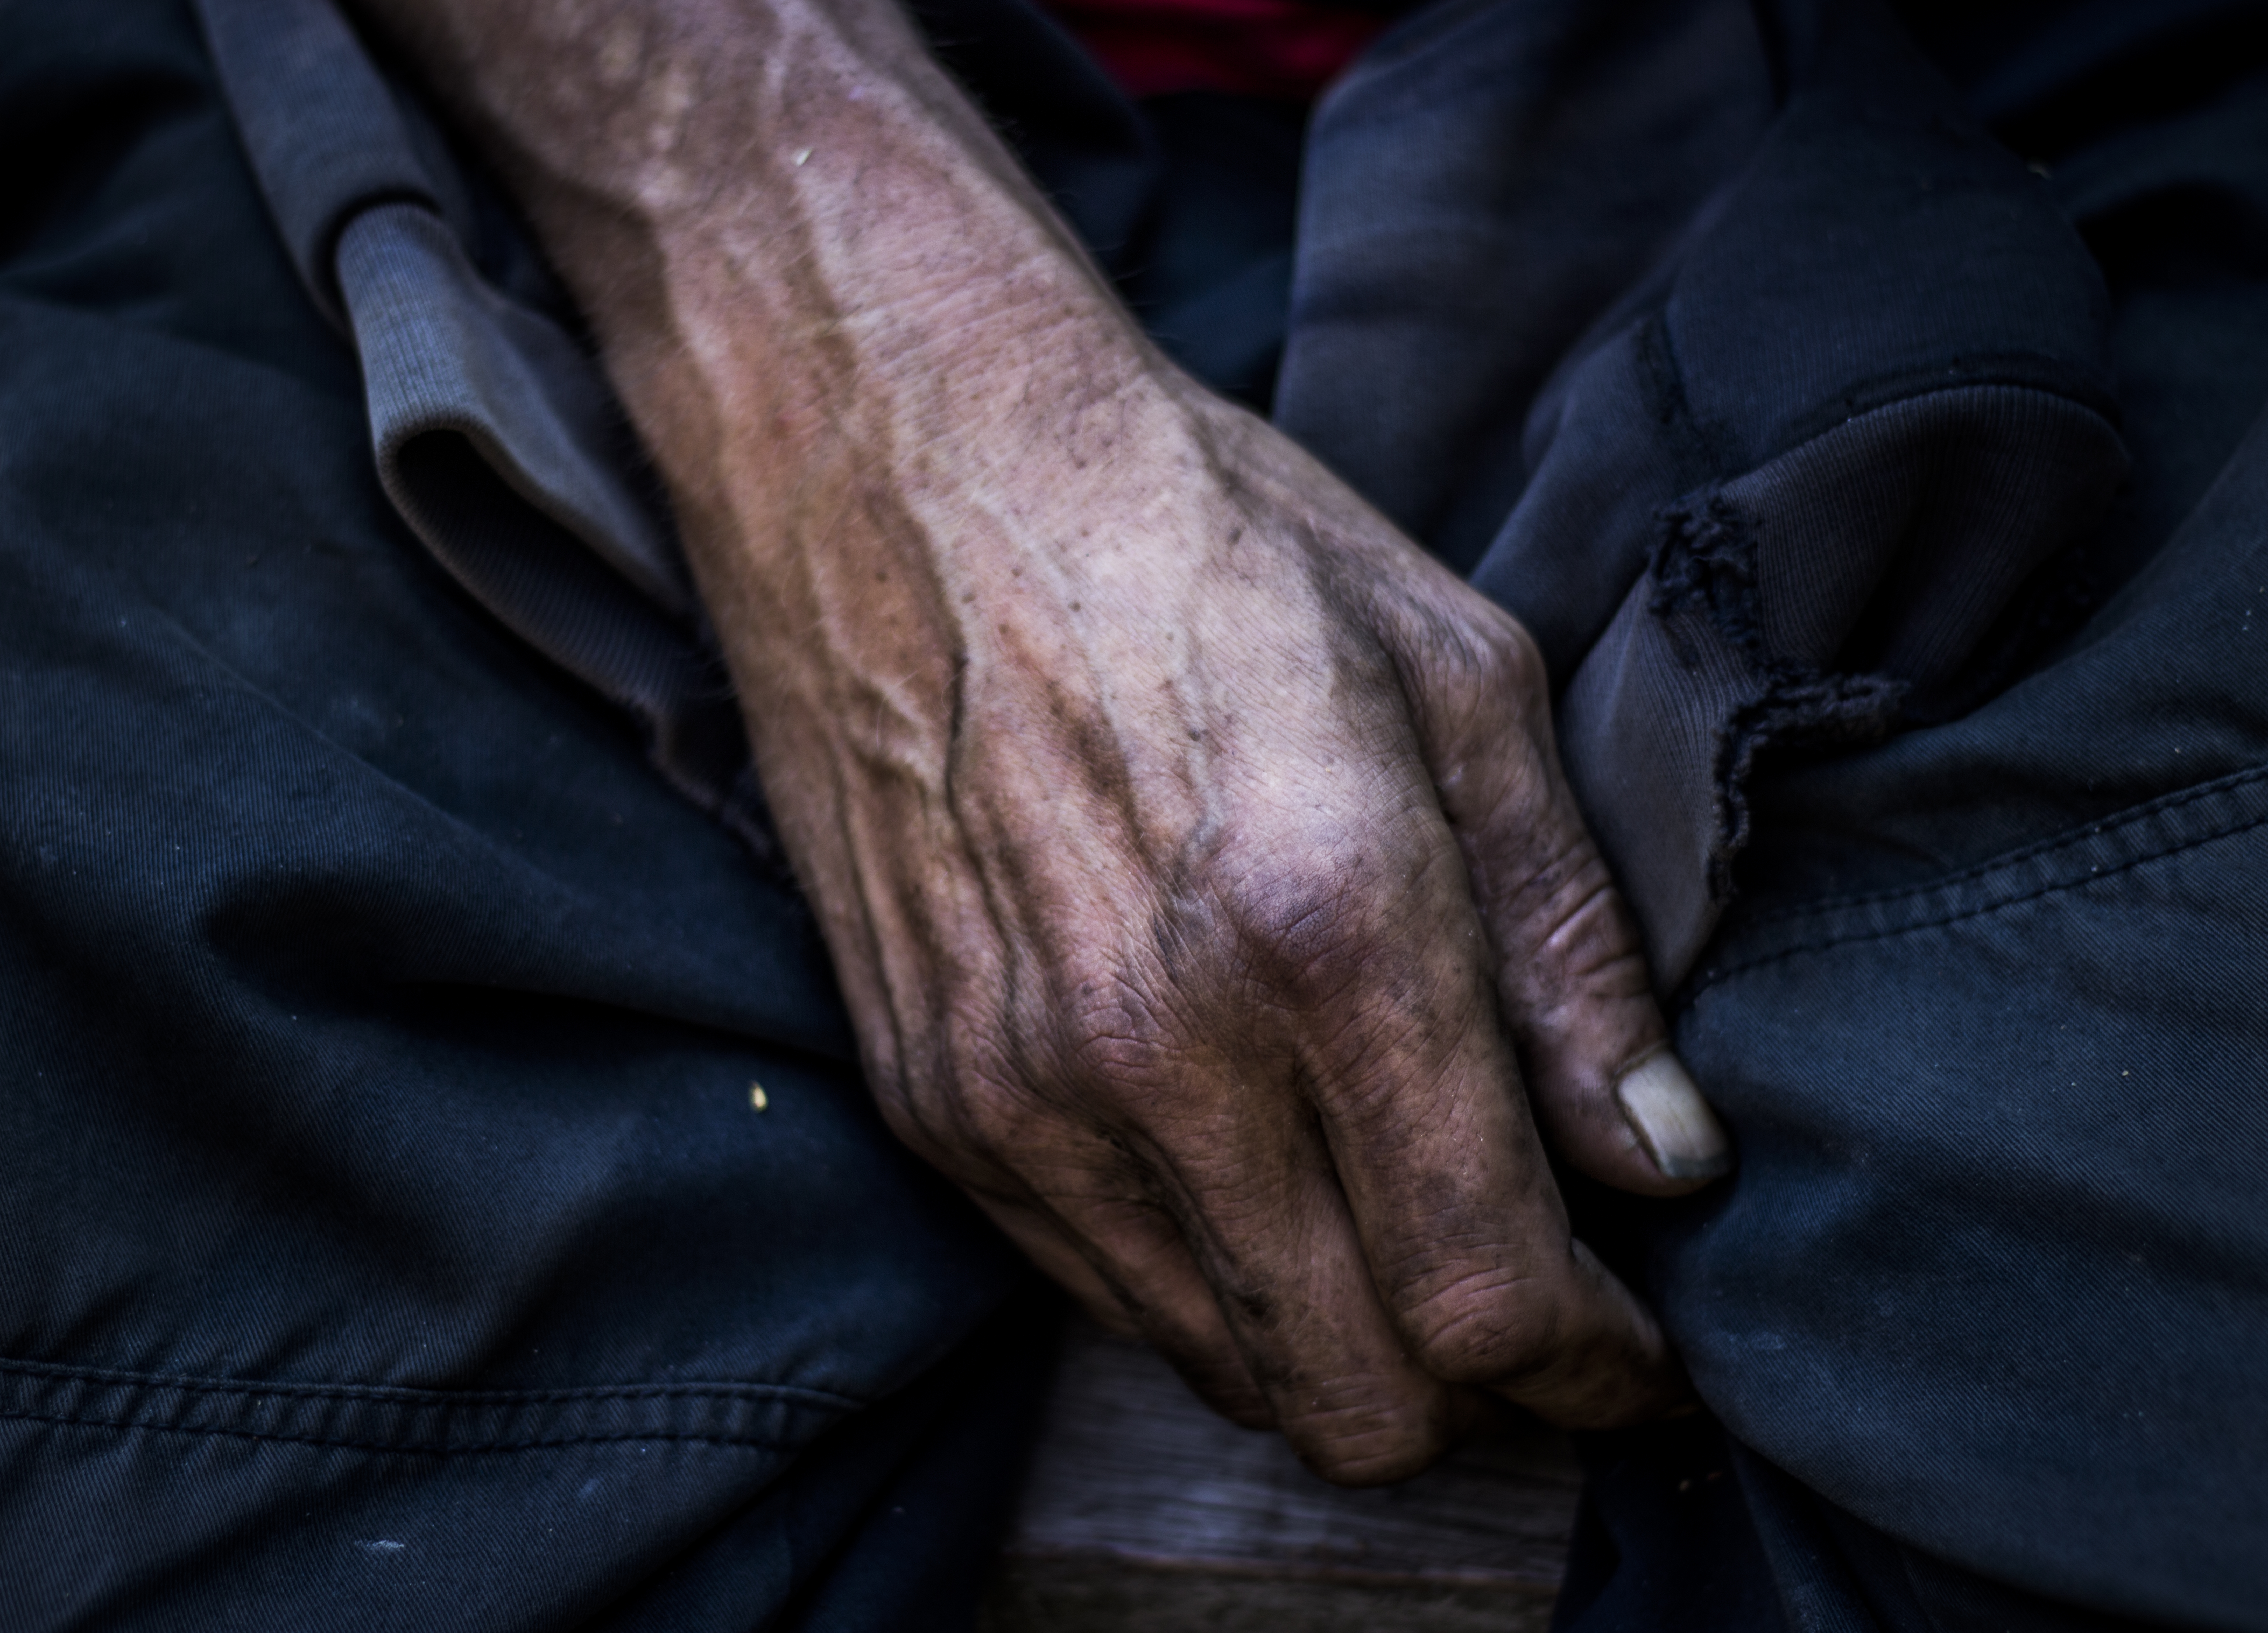
hand, man, person, people, street, photography, male, leg, finger, canon, black, arm, close up, human body, blackandwhite, art, surreal, faces, portrt, personen, schrfentiefe, sense